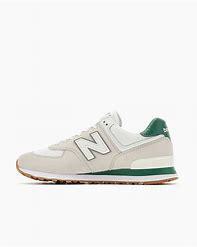
Brand: New
Model: Balance ML574